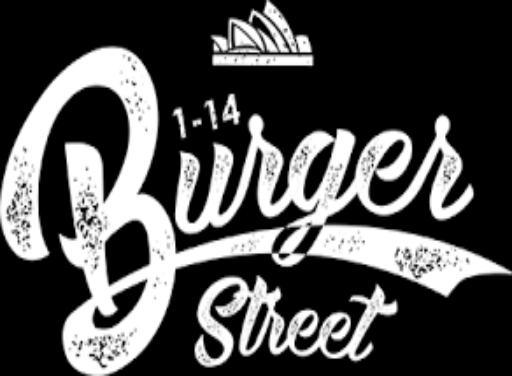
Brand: Burger Street
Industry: Food